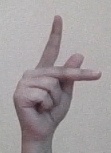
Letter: dha